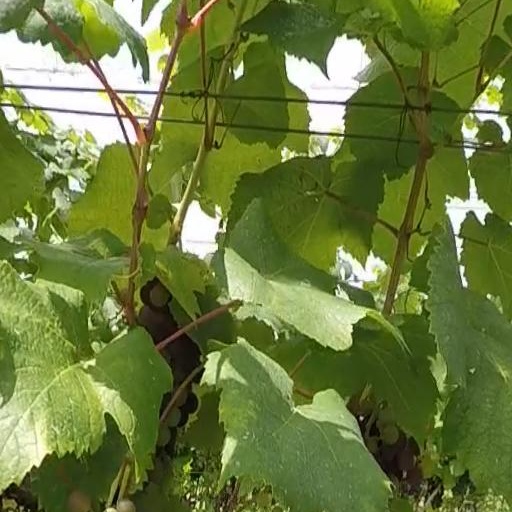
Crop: grape